Jacob van Liesvelt

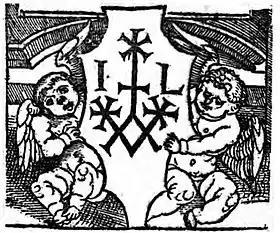
Printer's mark of Jacob van Liesvelt used in 1526

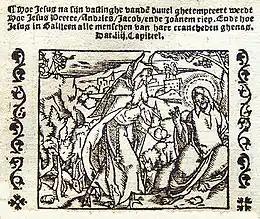
"Illustration to Matthew 4.3 in van Liesvelt Bible of 1542"

Jacob van Liesvelt or Jacob van Liesveldt (Antwerp, c. 1489, – Antwerp, 28 November 1545), was a Flemish printer, publisher and bookseller. His printing press put out publications in a wide range of genres, including poetry by Anna Bijns, Roman Catholic literature such as an anti-heresy decree, and publications that conflicted with Catholic teachings. He published the first complete Dutch translation of the Bible in 1526, largely based on Martin Luther's translation. He was eventually executed for publishing unauthorised versions of the Bible.